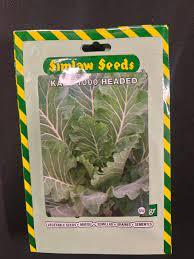
Kifungashio cha kuhifadhi mbegu za kilimo chenye rangi ya kijani na njano pamoja na rangi ya kijivu, ambacho mbele yake kina picha ya mmea.